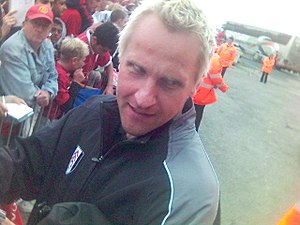
Antti Niemi
Antti Niemi
Antti Niemi er en finsk målmand og var en overgang en af verdens bedste. Han har bl.a. spillet for F.C. København, Southampton F.C. og Fulham F.C.